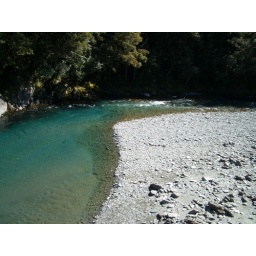
The water was high in Minerals, The blue is part of a light refraction of the minerals. The Blue Pools,